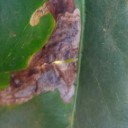
Label: Miner